311 (telephone number)

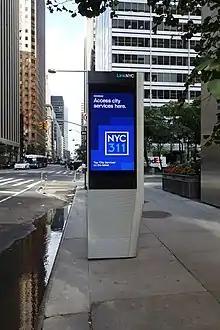
A LinkNYC kiosk in New York City, advertising the city's 311 system.

311 is a special telephone number supported in many communities in the United States and Canada. The number provides access to non-emergency municipal services. The number format follows the N11 code for a group of short, special-purpose local numbers as designated in the North American Numbering Plan.